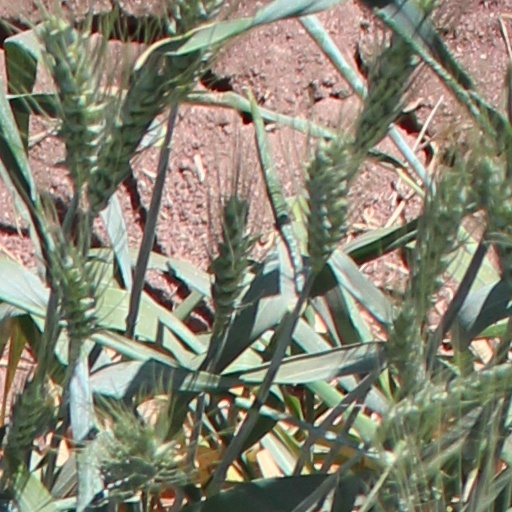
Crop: wheat